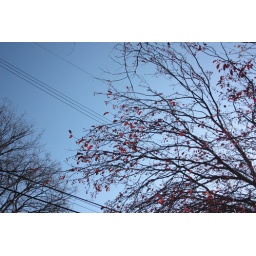
the leaves on this tree shake so in the cold clear air